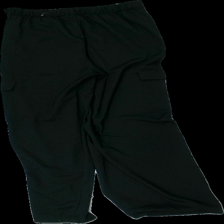
View: back
Type: Trousers
Category: Children
Brand: Lindex
Colors: Black
Material: 100% polyester
Cut: Regular
Size: 170
Season: All
Price range: 50-100
Recommended usage: Reuse
Description: washed out